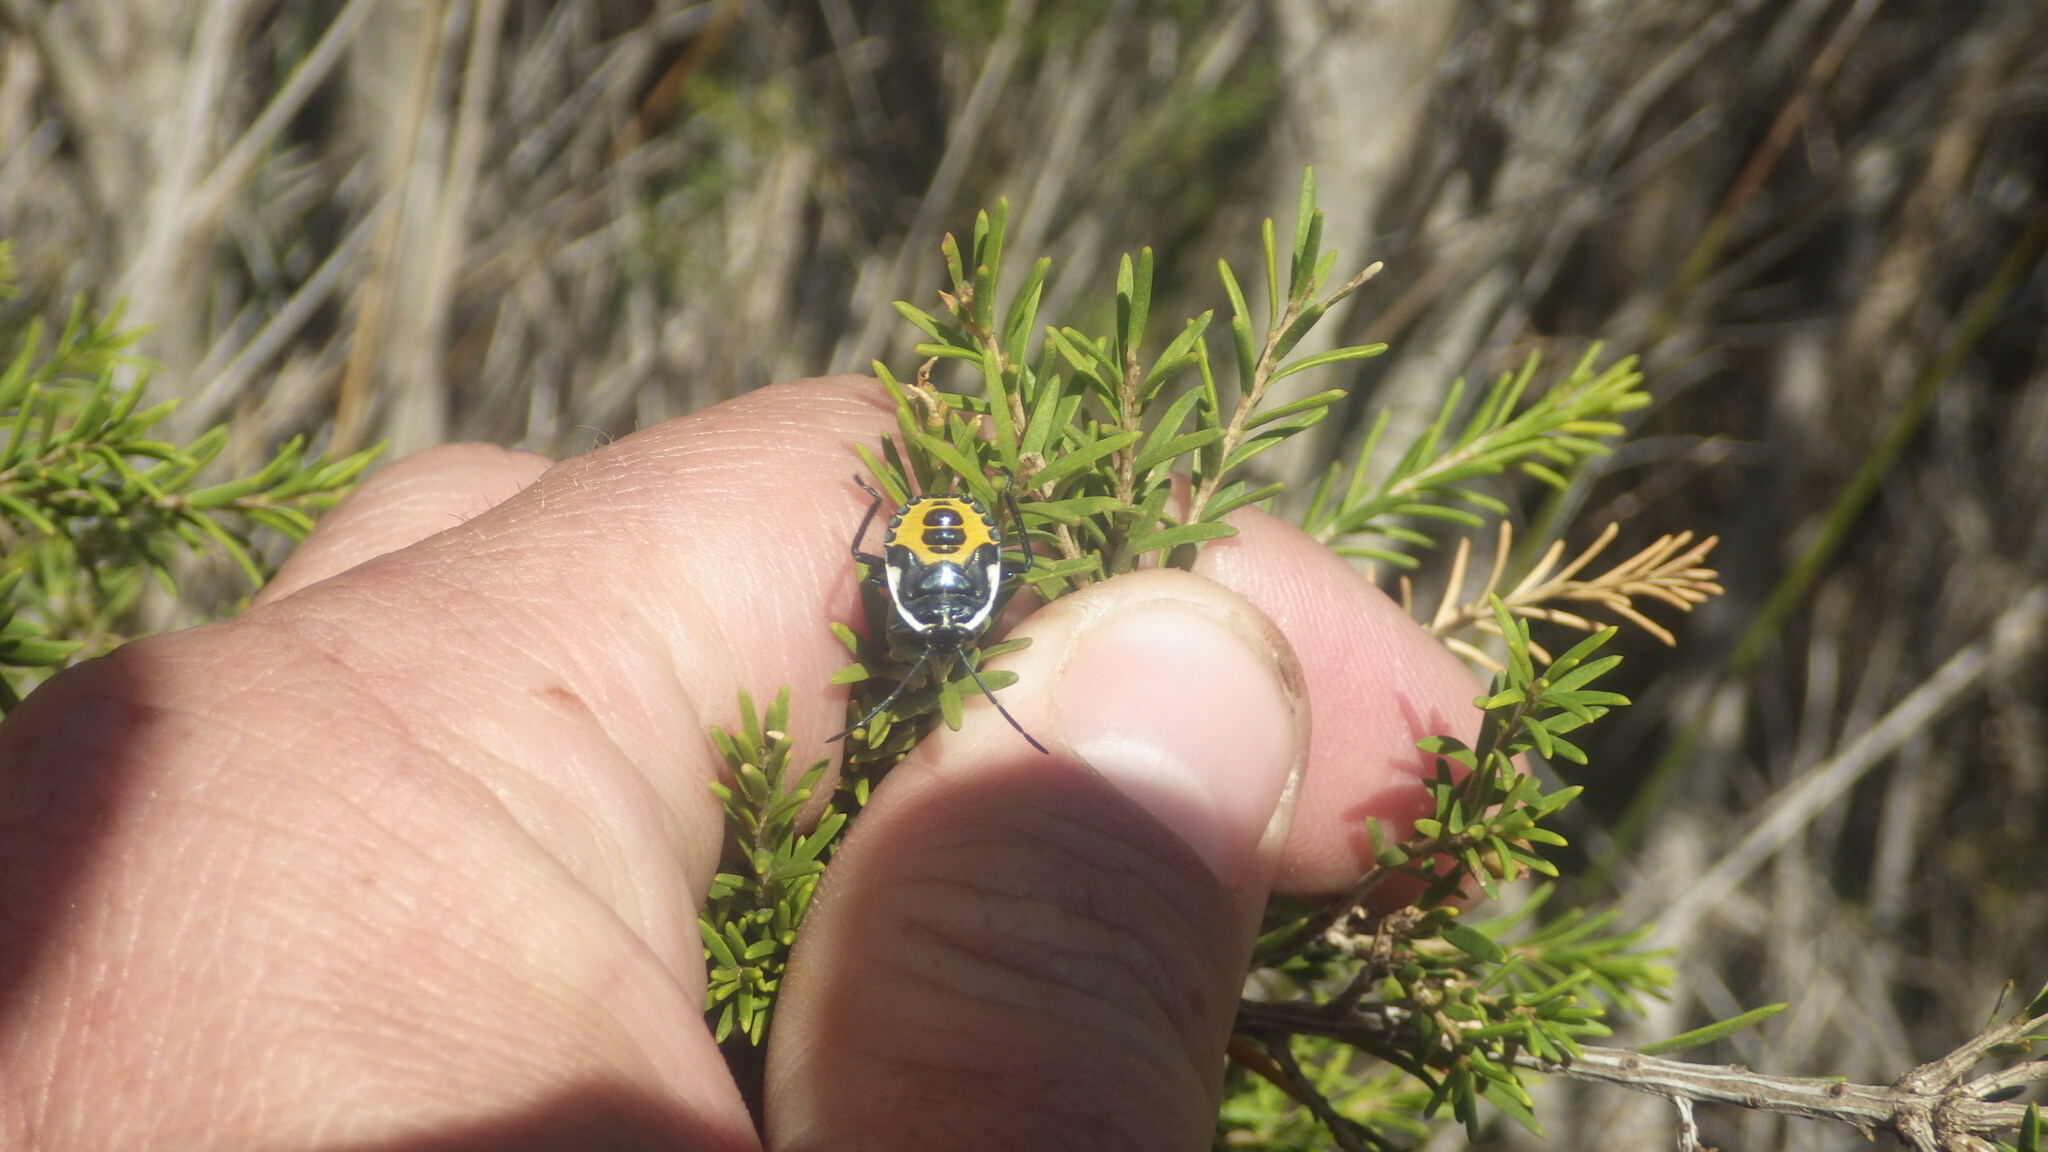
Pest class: stink_bug